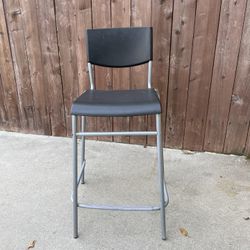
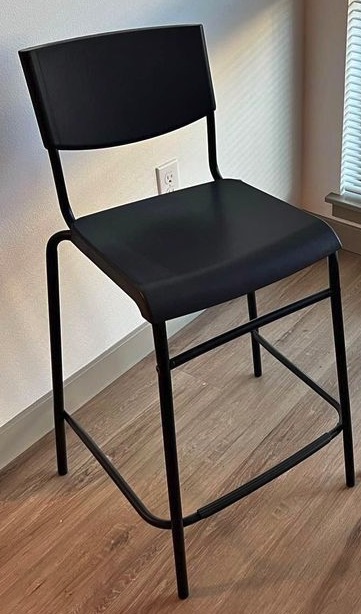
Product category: stool
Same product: no